Tongelreep

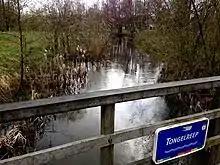
The Tongelreep as it passes through the village of Aalst.

The spring of the Tongelreep is southwest of Erpekom in Belgium, where the name is "Jongemansbeek" or "Vrenenbeek". It then flows north by Brogel and Kaulille, where the local name is "Kleine Broekbeek". The stream is joined by the Dorperloop just south of Sint-Huibrechts-Lille; this is where the stream starts being called "Warmbeek". The Warmbeek is then led under the Bocholt-Herentals Canal and flows into a water-meadow. In this area the river is joined by a parallel canal, which was built to power the Grevenbroek mill. Continuing on to the Achel Abbey, the river is then joined by the Haagbroekerloop. Upon crossing the Dutch border, the river becomes the "Tongelreep". The river was canaled at this point, but this was undone by Staatsbosbeheer after they bought the land from the Abbey monks.